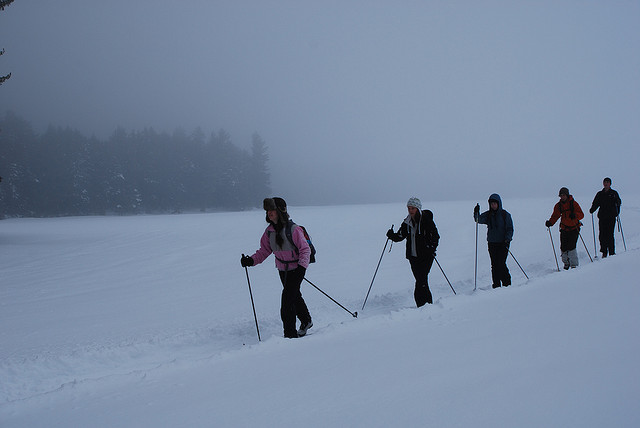
user: Given an image and a question. Answer the question in a short answer. Question: What helps the men glide across the snow? Short Answer:
assistant: ski